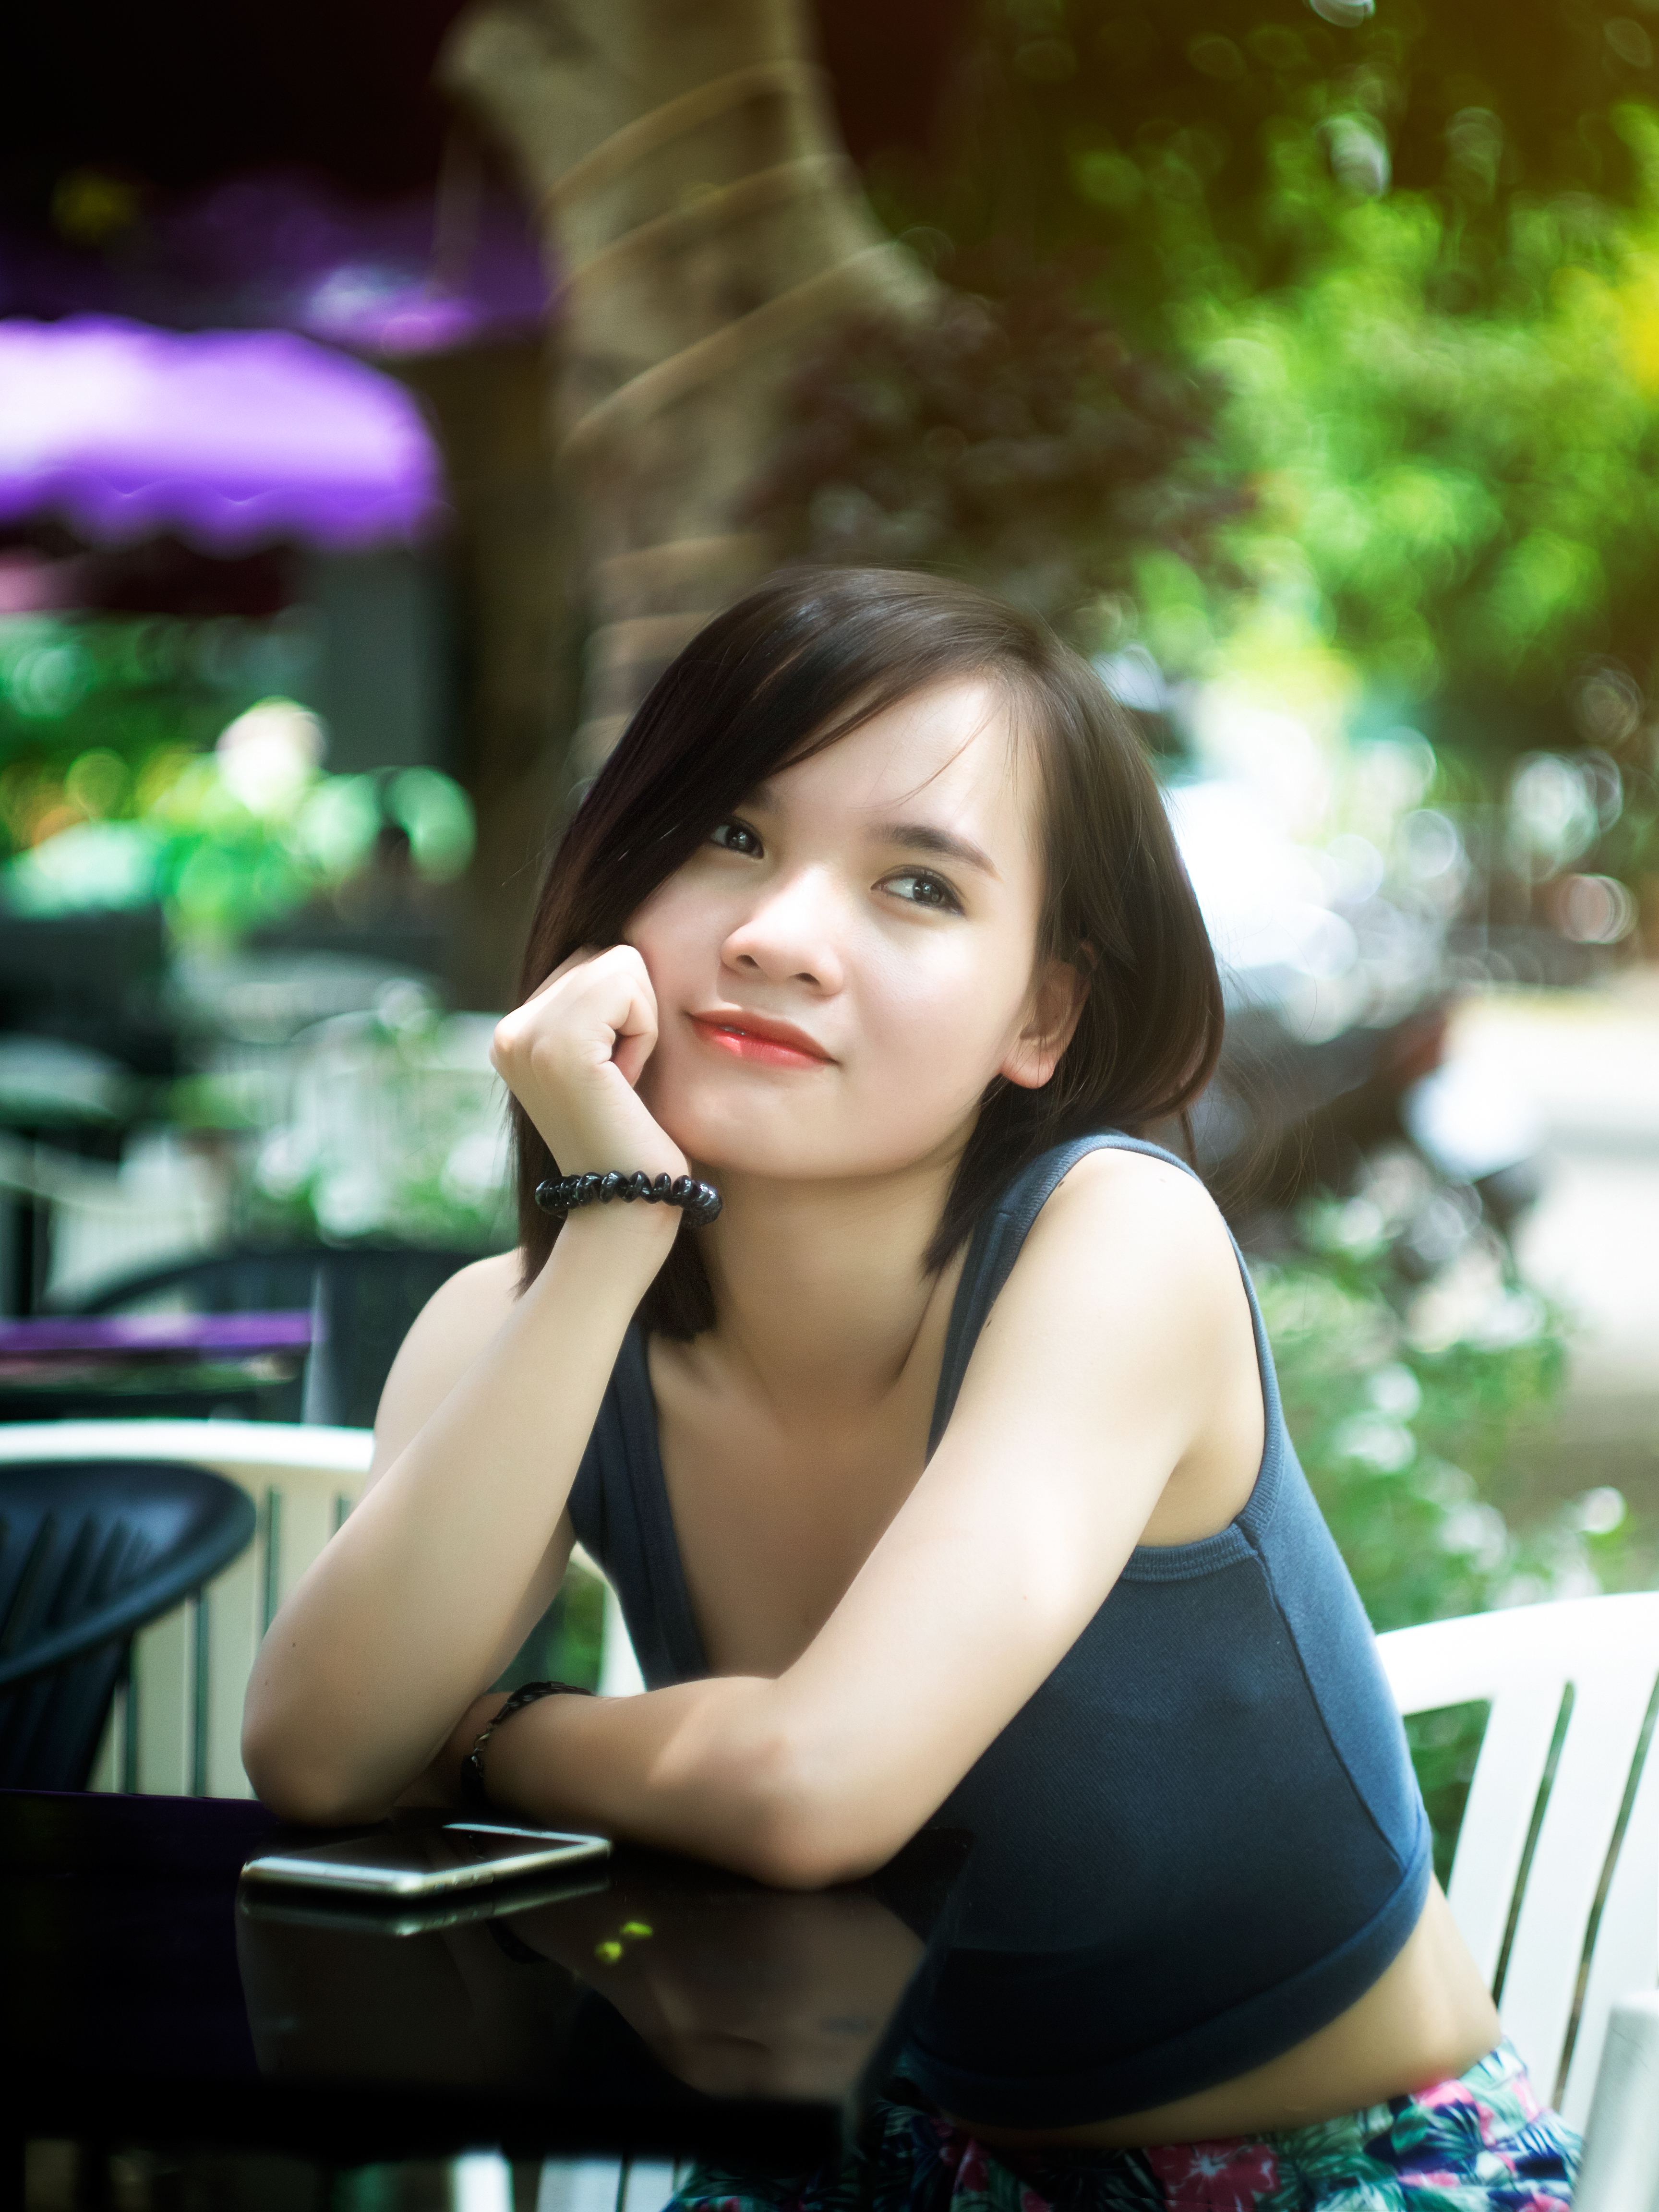
person, girl, woman, photography, portrait, model, sitting, fashion, lady, facial expression, smile, eye, photograph, skin, beauty, photo shoot, brown hair, portrait photography, human positions